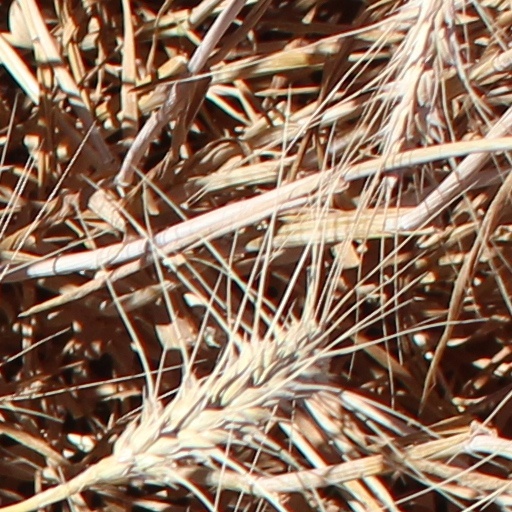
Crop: wheat